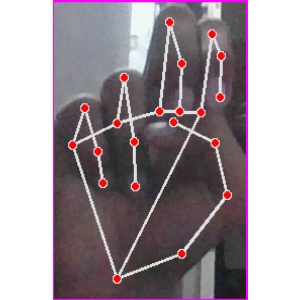
अक्षर: ह